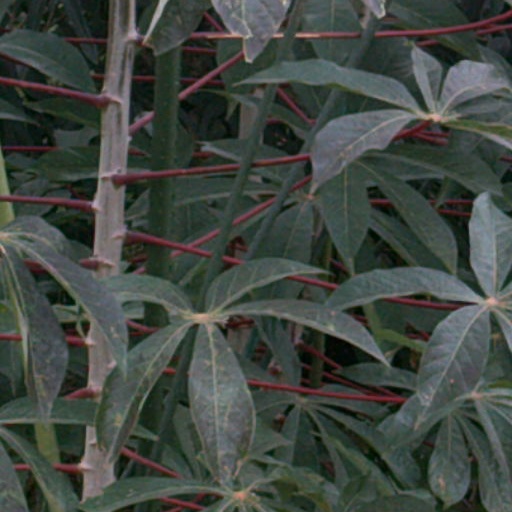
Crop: cassava